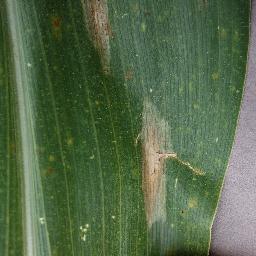
Label: Corn___Northern_Leaf_Blight